Cork and Muskerry Light Railway

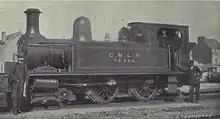
CMLR No. 8 "Peake"

The Cork and Muskerry Light Railway (CMLR) operated from its own station, the Cork Western Road railway station, in Cork city. The initial lines westwards from Cork to Blarney and Coachford opened in 1887 and 1888 respectively. The railway operated as a roadside tramway, and the locomotives were fitted with cowcatchers. The railway was built close to the south bank of the River Lee until before the station at Leemount. After Leemount it swung north to follow the River Shournagh into a narrow and winding valley, before entering the valley in which Blarney sits, where the station Coachford Junction was located, west of Cork. From Coachford Junction the branch to the Blarney line terminus station was , and the line to the terminus station at Coachford was .